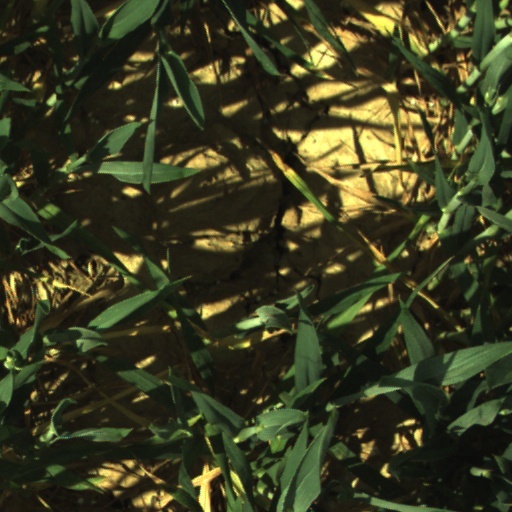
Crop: wheat